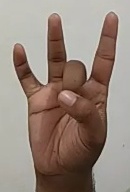
ASL sign: 8